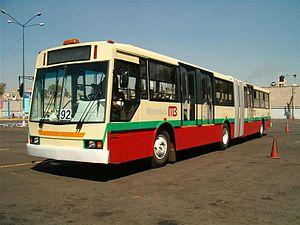
Le Metrobús est un système de transport en commun à Mexico dont la première ligne a été mise en service le 19 juin 2005, il s'agit d'un ensemble de lignes de bus à haut niveau de service. Les véhicules sont des bus, en grande partie articulés, circulant en site propre.